2007 UCLA Bruins football team

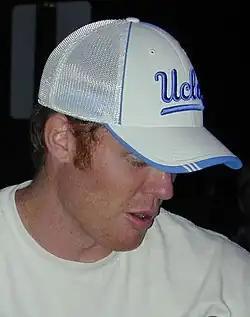
Quarterback Ben Olson

Quarterback Ben Olson, who began the 2006 season as the starter, again began the season with the starting job.